Andrew Jackson

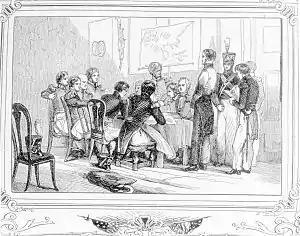
Two soldiers stand trial. Several other men gather around.

After the American Revolutionary War, Jackson worked as a saddler, briefly returned to school, and taught reading and writing to children. In 1784, he left the Waxhaws region for Salisbury, North Carolina, where he studied law under attorney Spruce Macay. He completed his training under John Stokes, and was admitted to the North Carolina bar in September 1787. Shortly thereafter, his friend John McNairy helped him get appointed as a prosecuting attorney in the Western District of North Carolina, which would later become the state of Tennessee. While traveling to assume his new position, Jackson stopped in Jonesborough. While there, he bought his first slave, a woman who was around his age. He also fought his first duel, accusing another lawyer, Waightstill Avery, of impugning his character. The duel ended with both men firing in the air.